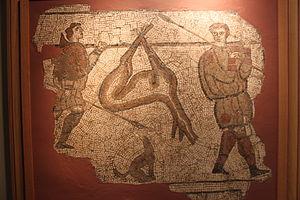
East Coker est un village et une paroisse civile du district du Somerset du Sud, en Angleterre. Sa ville la plus proche est Yeovil, 2 milles au nord. Le village a une population de 1 667 habitants. La paroisse comprend les hameaux et les zones de North Coker, Burton, Holywell, Coker Marsh, Darvole, Nash, Keyford ainsi que la partie sud de la région de Wraxhill.